Catherine Walker (US scientist)

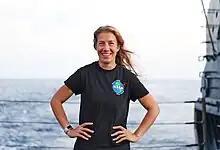
Walker on R/V Atlantis in 2022

Catherine Walker (Catherine Colello Walker) is an American Earth and planetary scientist at the Woods Hole Oceanographic Institution, where she is on the scientific staff in the Department of Applied Ocean Physics and Engineering. Her research spans fracture mechanics and dynamics in ice, cryosphere change, physical oceanography, and geomorphology on Earth and other planets and moons using a variety of methodologies including remote sensing.